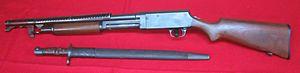
Le Stevens 520 est un fusil à pompe conçu par John Moses Browning et produit par les firmes Stevens Arms puis Savage Arms Company après son rachat de la précédente.